Terrace Reservoir

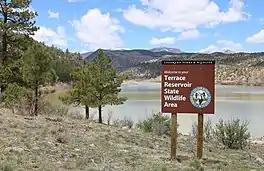
A view from near the top of the dam

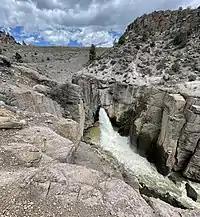
The reservoir's outlet from the dam's southern segment into the Alamosa River

Terrace Reservoir is located in Conejos County, Colorado northwest of the town of Capulin. It is surrounded by the Rio Grande National Forest. The reservoir is owned by the Terrace Irrigation Company, which uses the water it stores to irrigate agricultural crops in the nearby San Luis Valley.